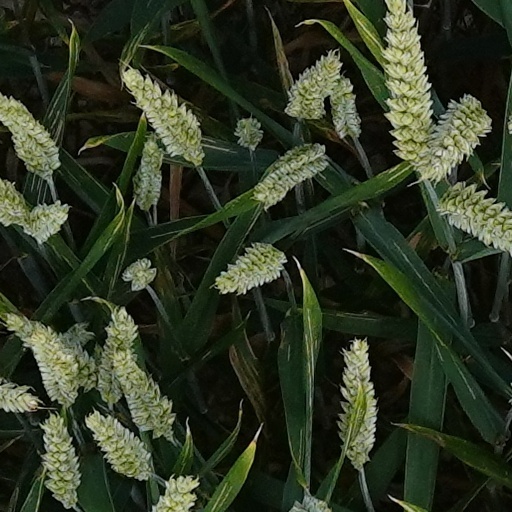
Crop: wheat